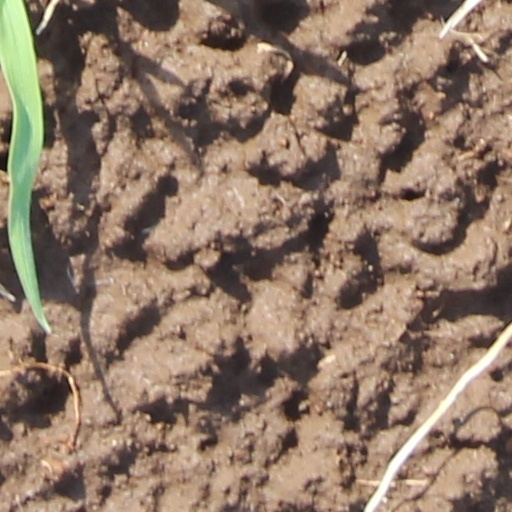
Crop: wheat